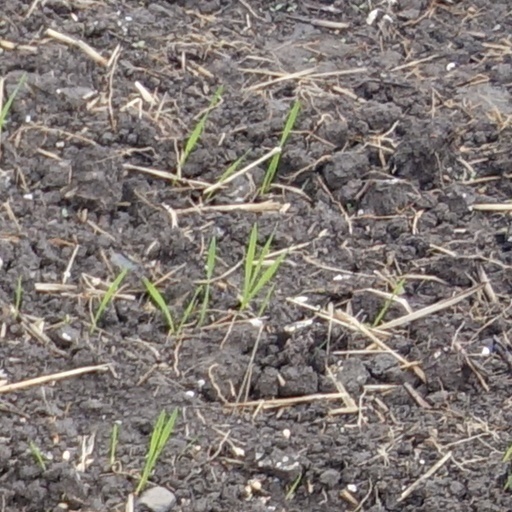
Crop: wheat